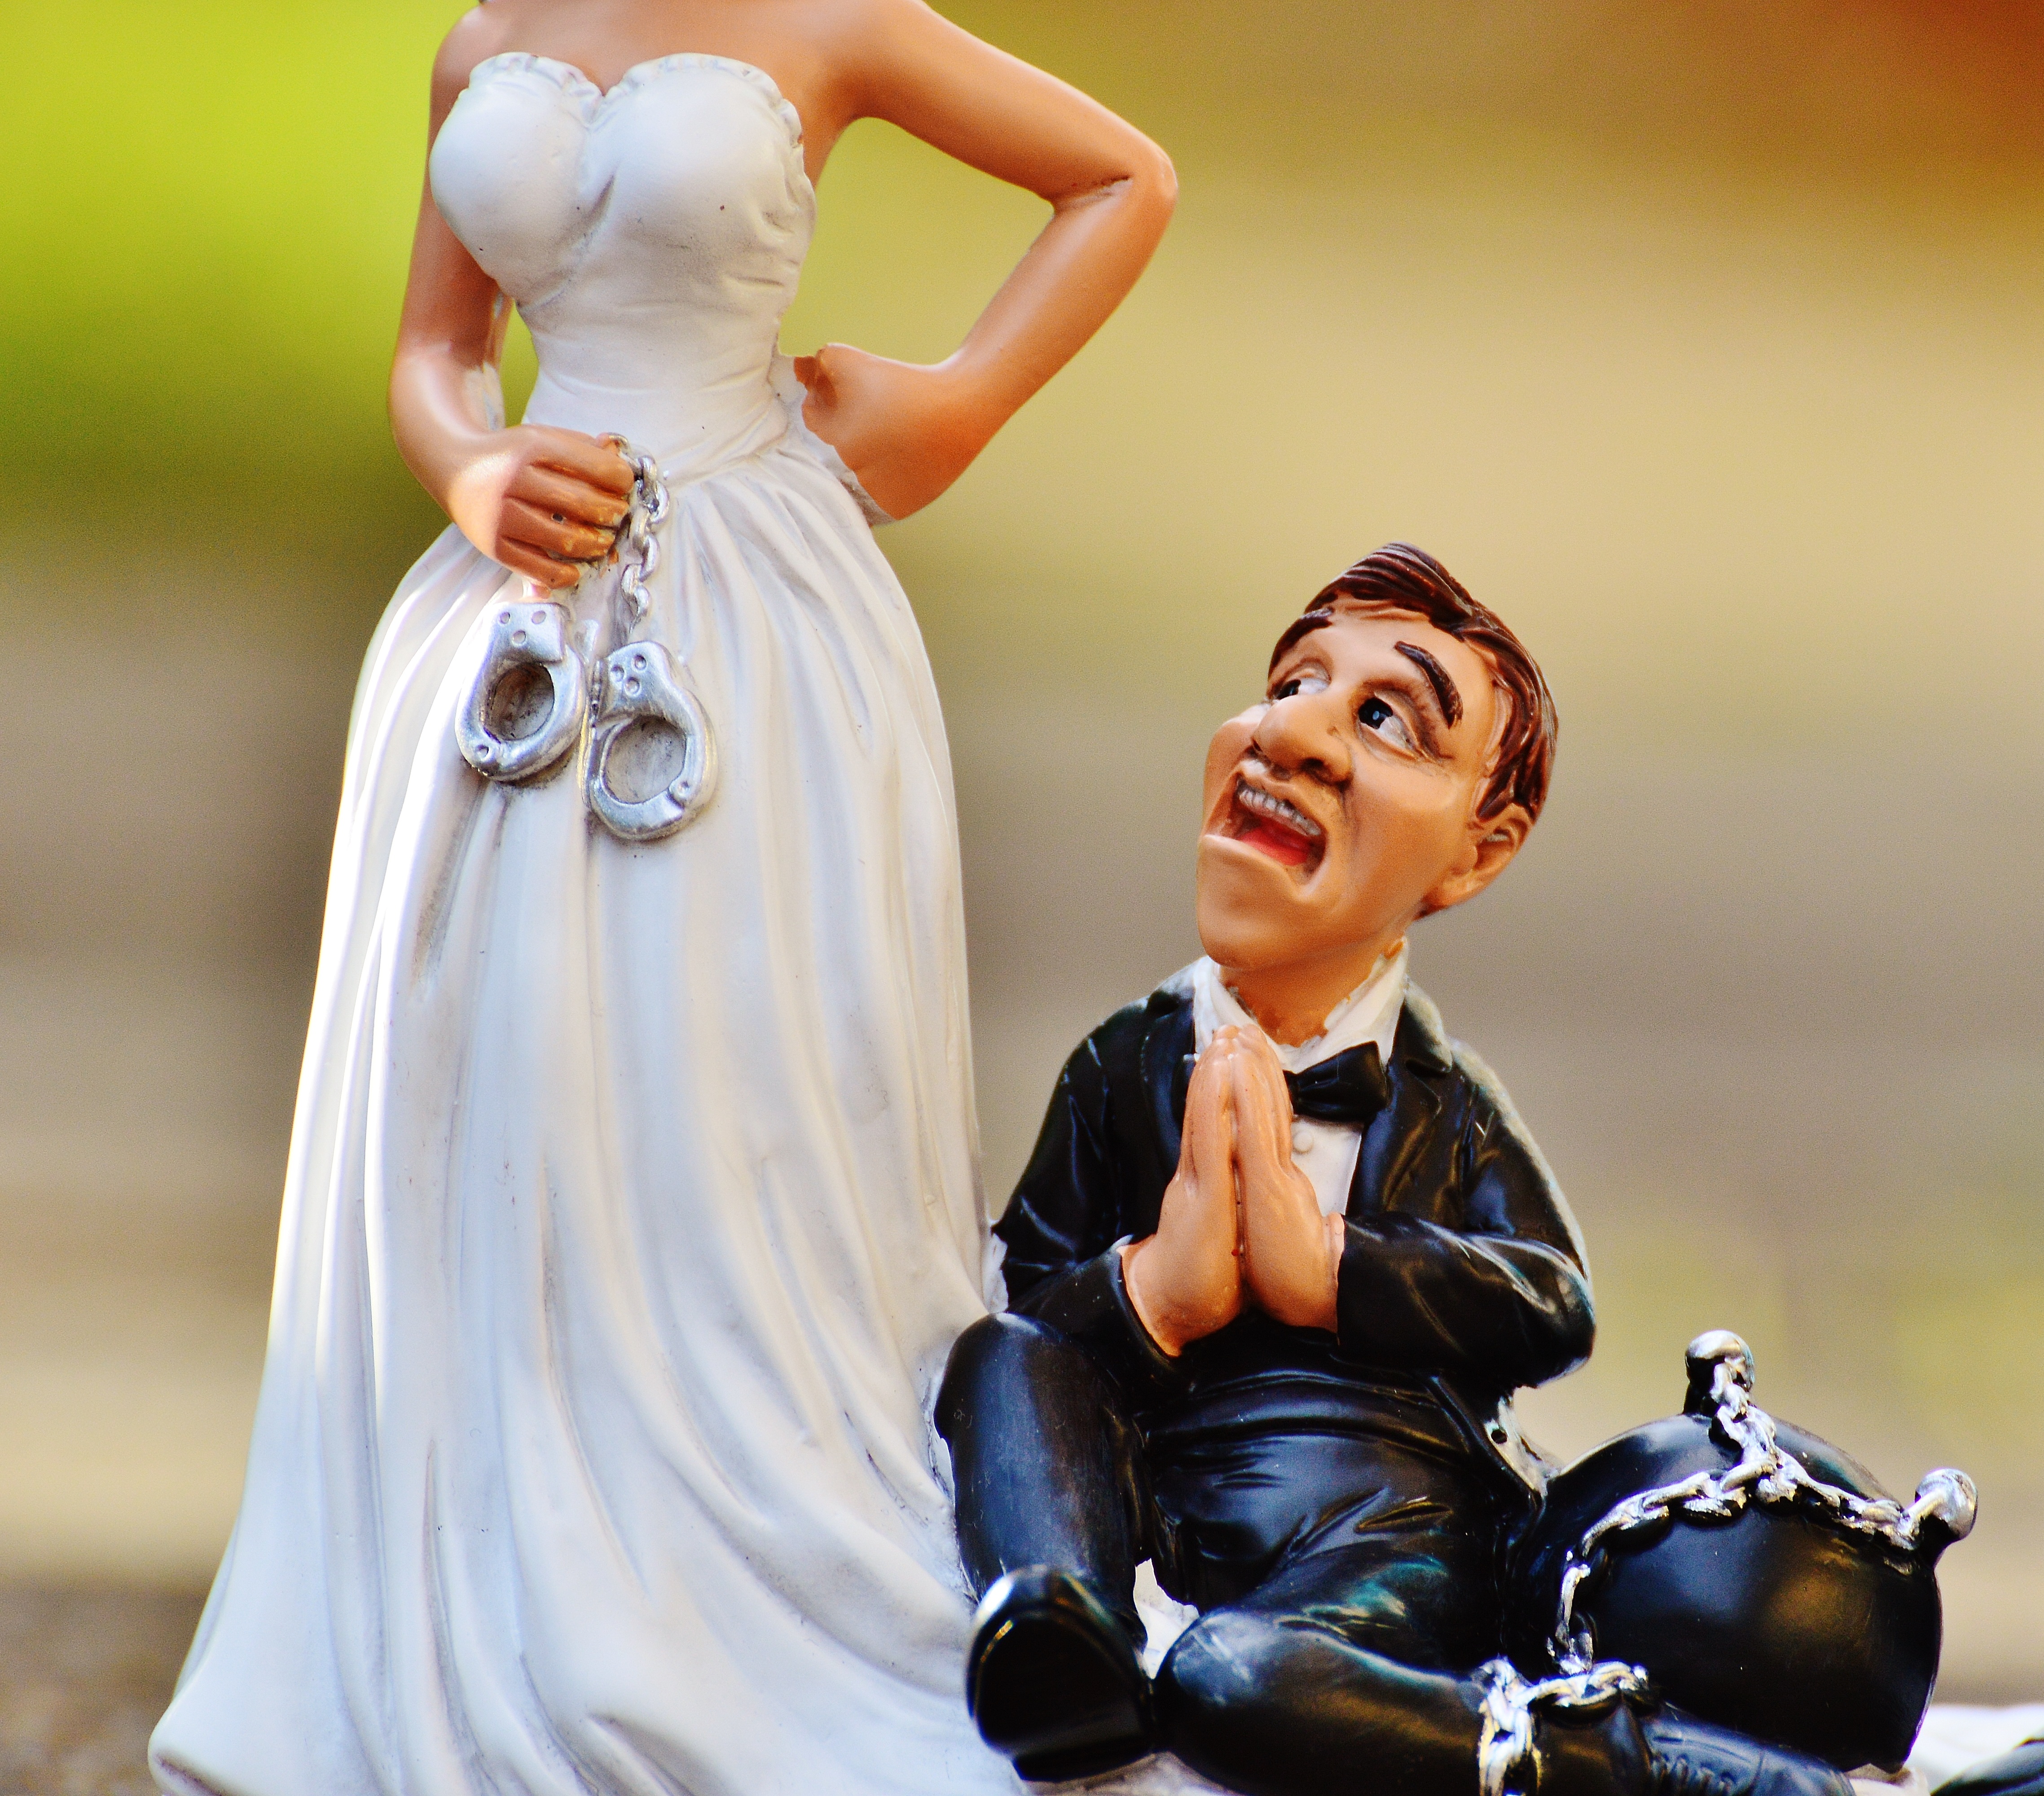
person, people, woman, photography, love, decoration, child, fashion, together, lady, wedding, bride, groom, married, marriage, bride and groom, fun, dress, figure, figurine, photograph, funny, connection, connectedness, before, marry, panic, photo shoot, handcuffs, anklet, spouses, suppression, grind down the aisle, to force, human positions